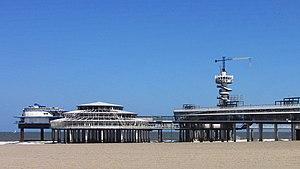
La jetée de Schéveningue ou jetée de Scheveningen est un complexe de loisirs appartenant à l'entreprise Van der Valk situé sur la plage de Scheveningen donnant sur la mer du Nord aux Pays-Bas.